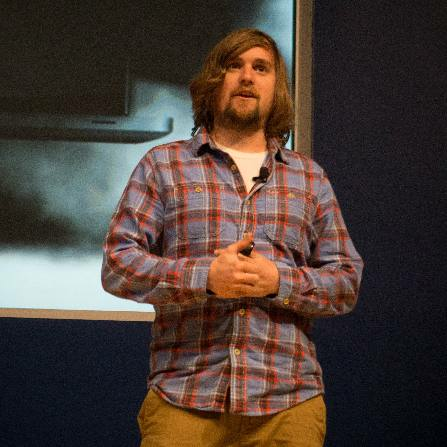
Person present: Yes